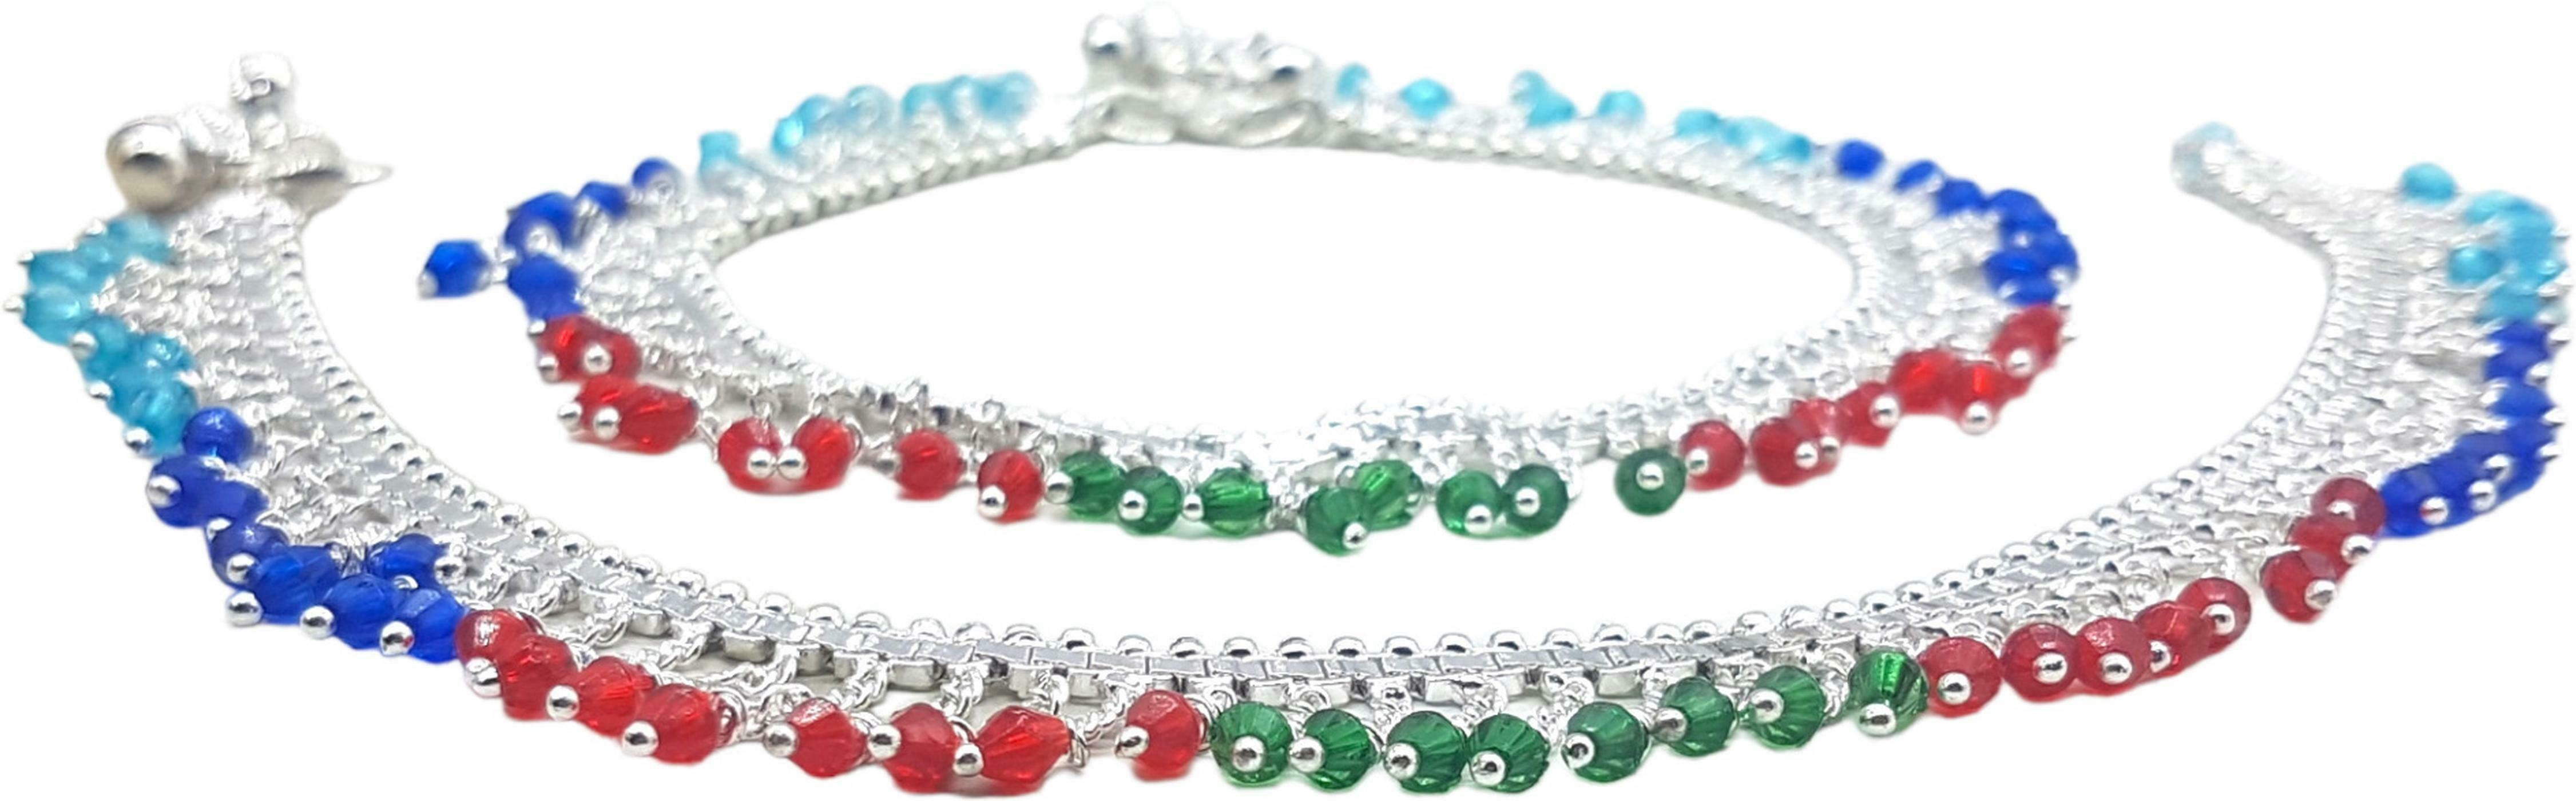
BR Ornaments A141 Alloy Anklet (Pack of 2)
Type: Anklet
Brand: BR Ornaments
Price: Rs. 269
 This silver anklet looks good with all indian outfitsor traditional outfits suitable girls and women of all ages. grab this pair of anklets, you will feel stylish ankle and shining silver anklet will make beautiful, you must buy the sns traders anklets you will never go wrong with the latest design, fancy anklets in silver jewellery.